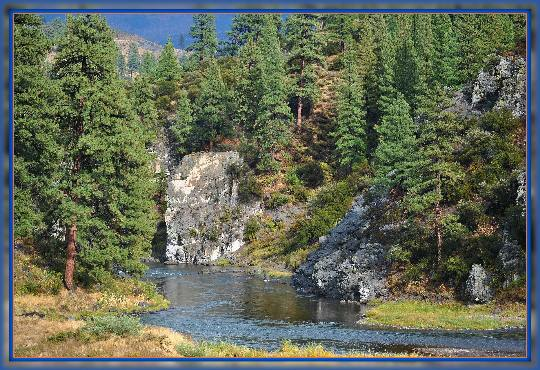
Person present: No